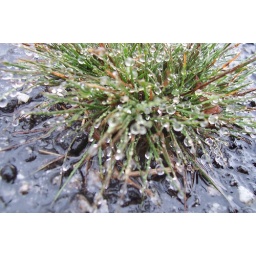
water on grass all anchored in by asphoult